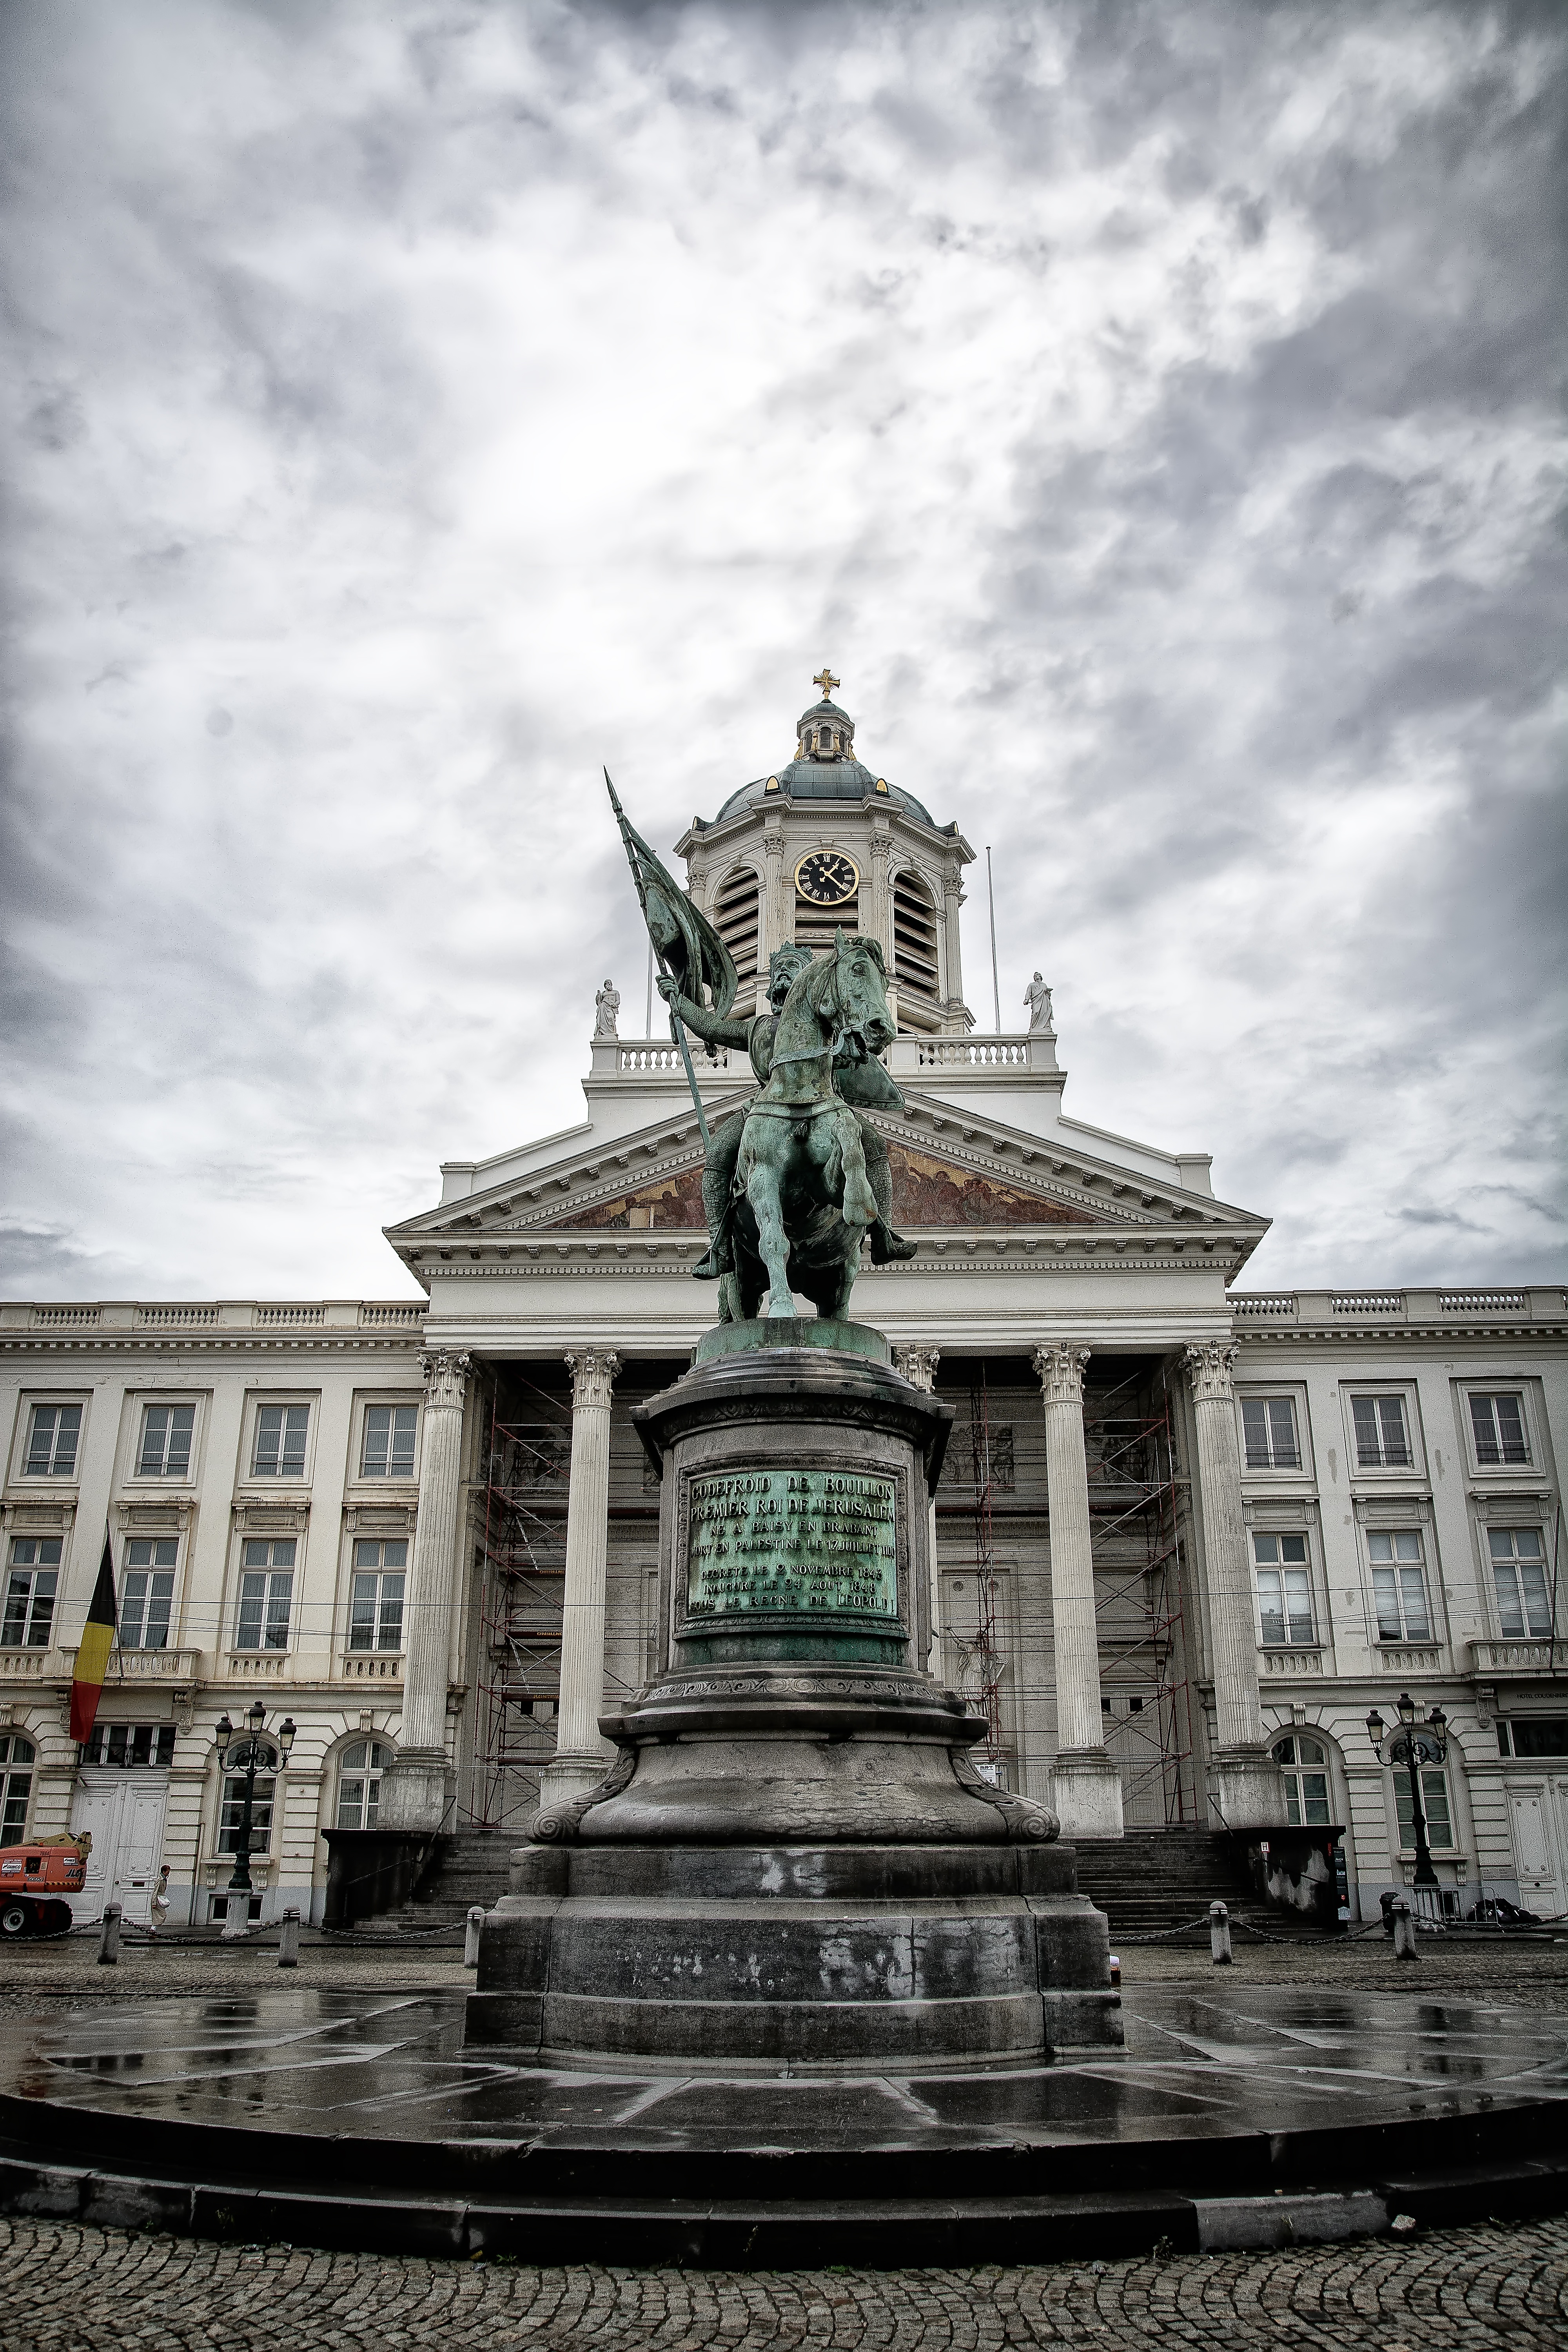
architecture, monument, cityscape, europe, statue, tower, landmark, church, place of worship, belgium, brussels, bruxelles, water feature, urban area, ancient history, place royale, godfrey of bouillon, saint jacques sur coudenberg